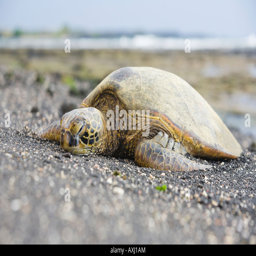
a sea turtle on a beach